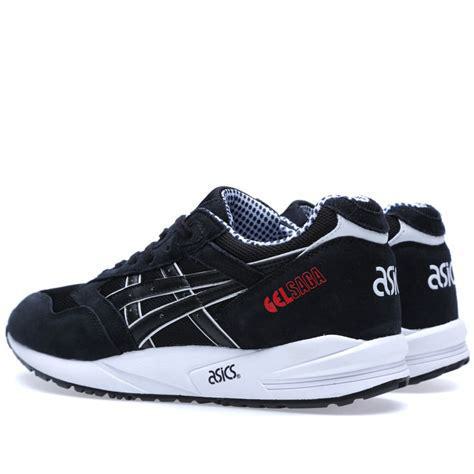
Brand: Asics
Model: Gel Saga